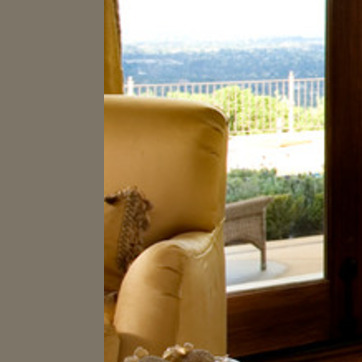
Material: leather